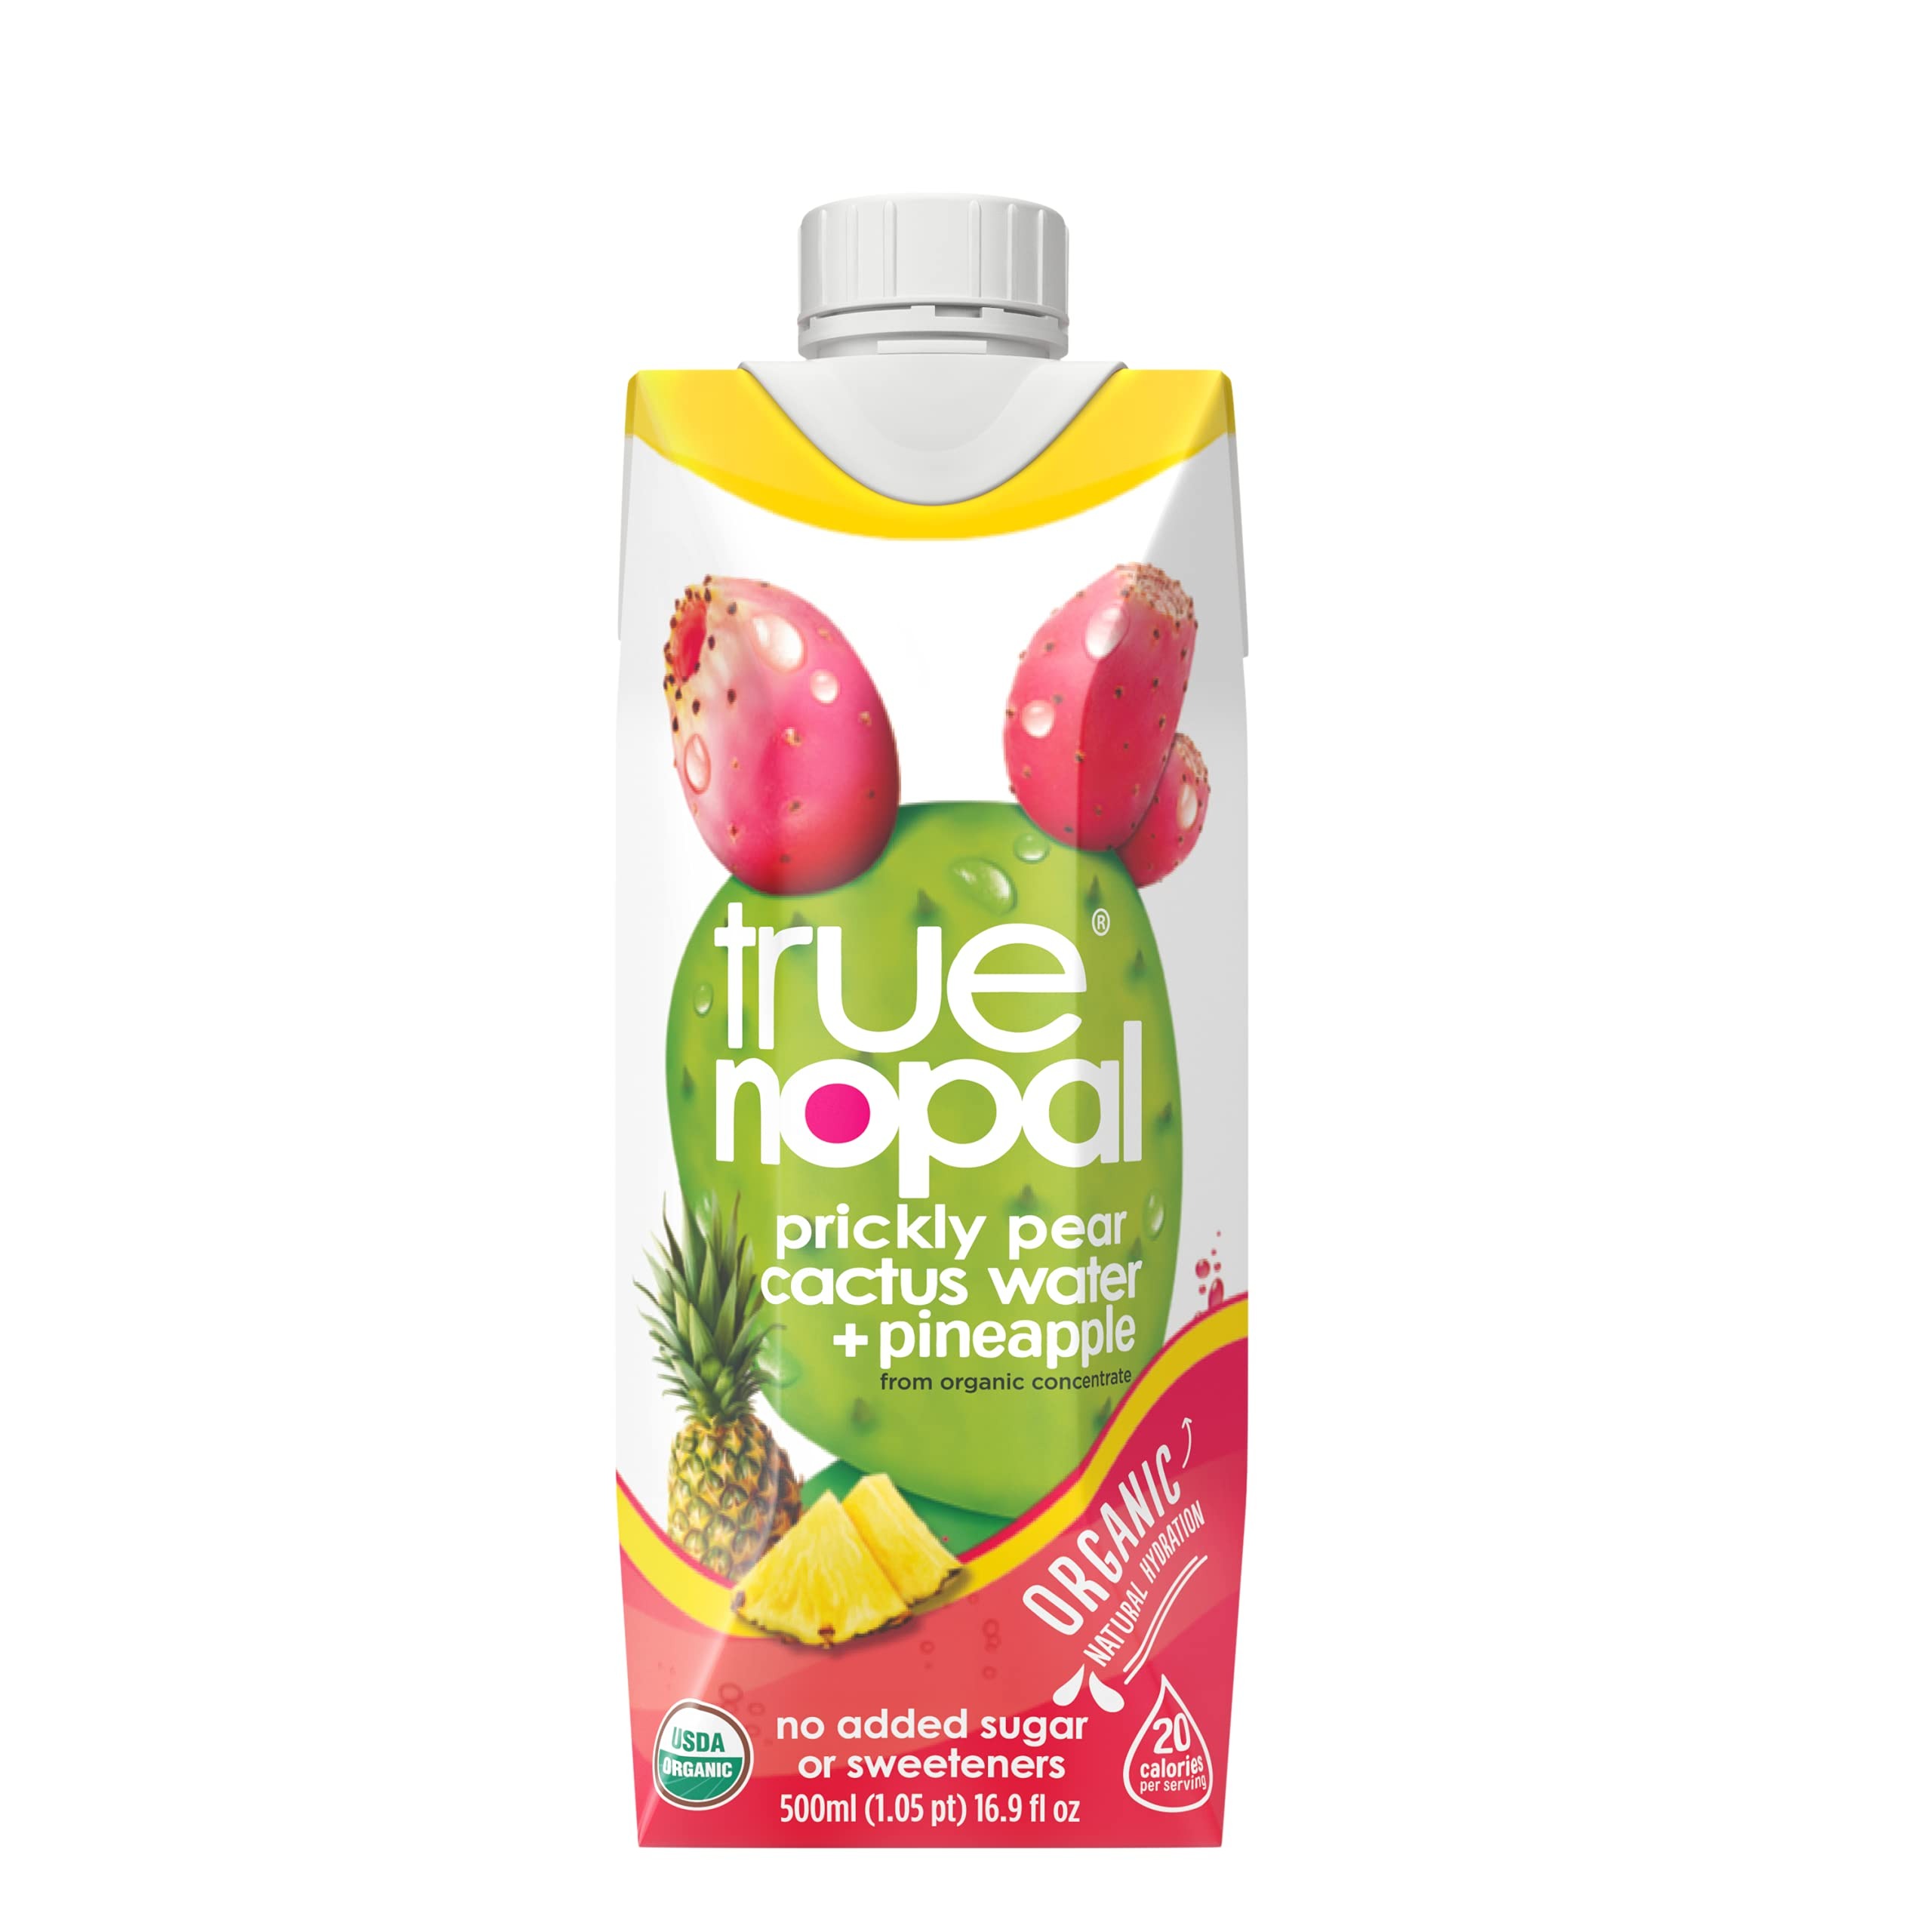
Item Name: True Nopal Organic Cactus Water Prickly Pear Plus Pineapple,16.9 Fl Oz (Pack of 12)
Bullet Point 1: Organic
Bullet Point 2: Low Calories
Bullet Point 3: Low sugar
Bullet Point 4: Antioxidants
Bullet Point 5: Prickly Pear plus Pineapple
Value: 202.8
Unit: Fl Oz

Price: 49.41